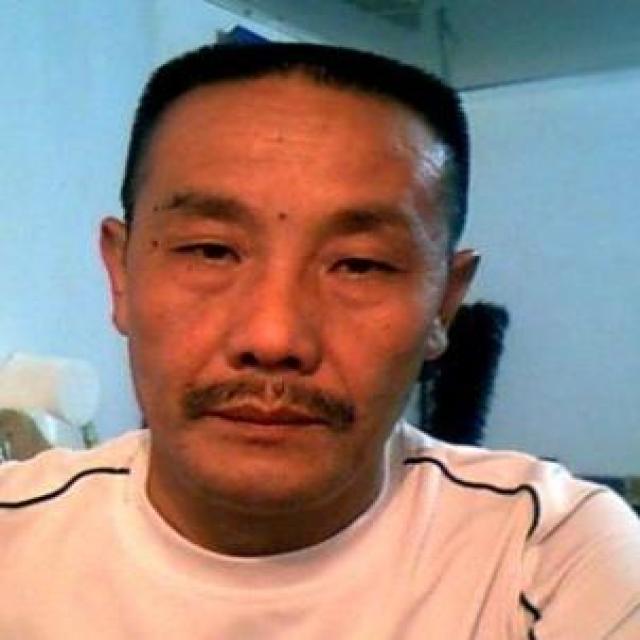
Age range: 45-64